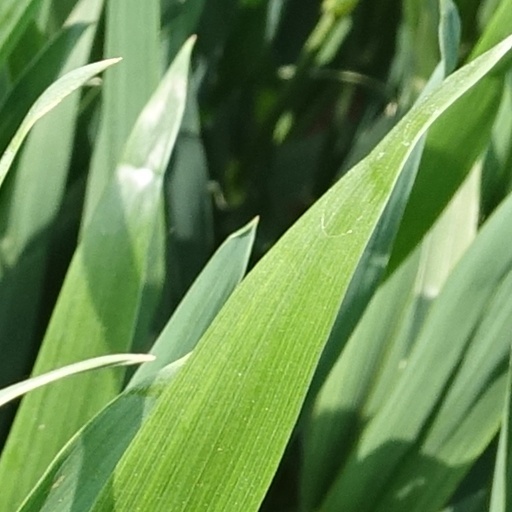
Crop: wheat